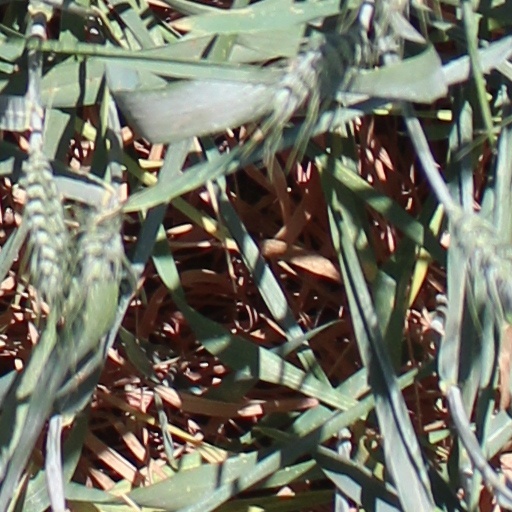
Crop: wheat